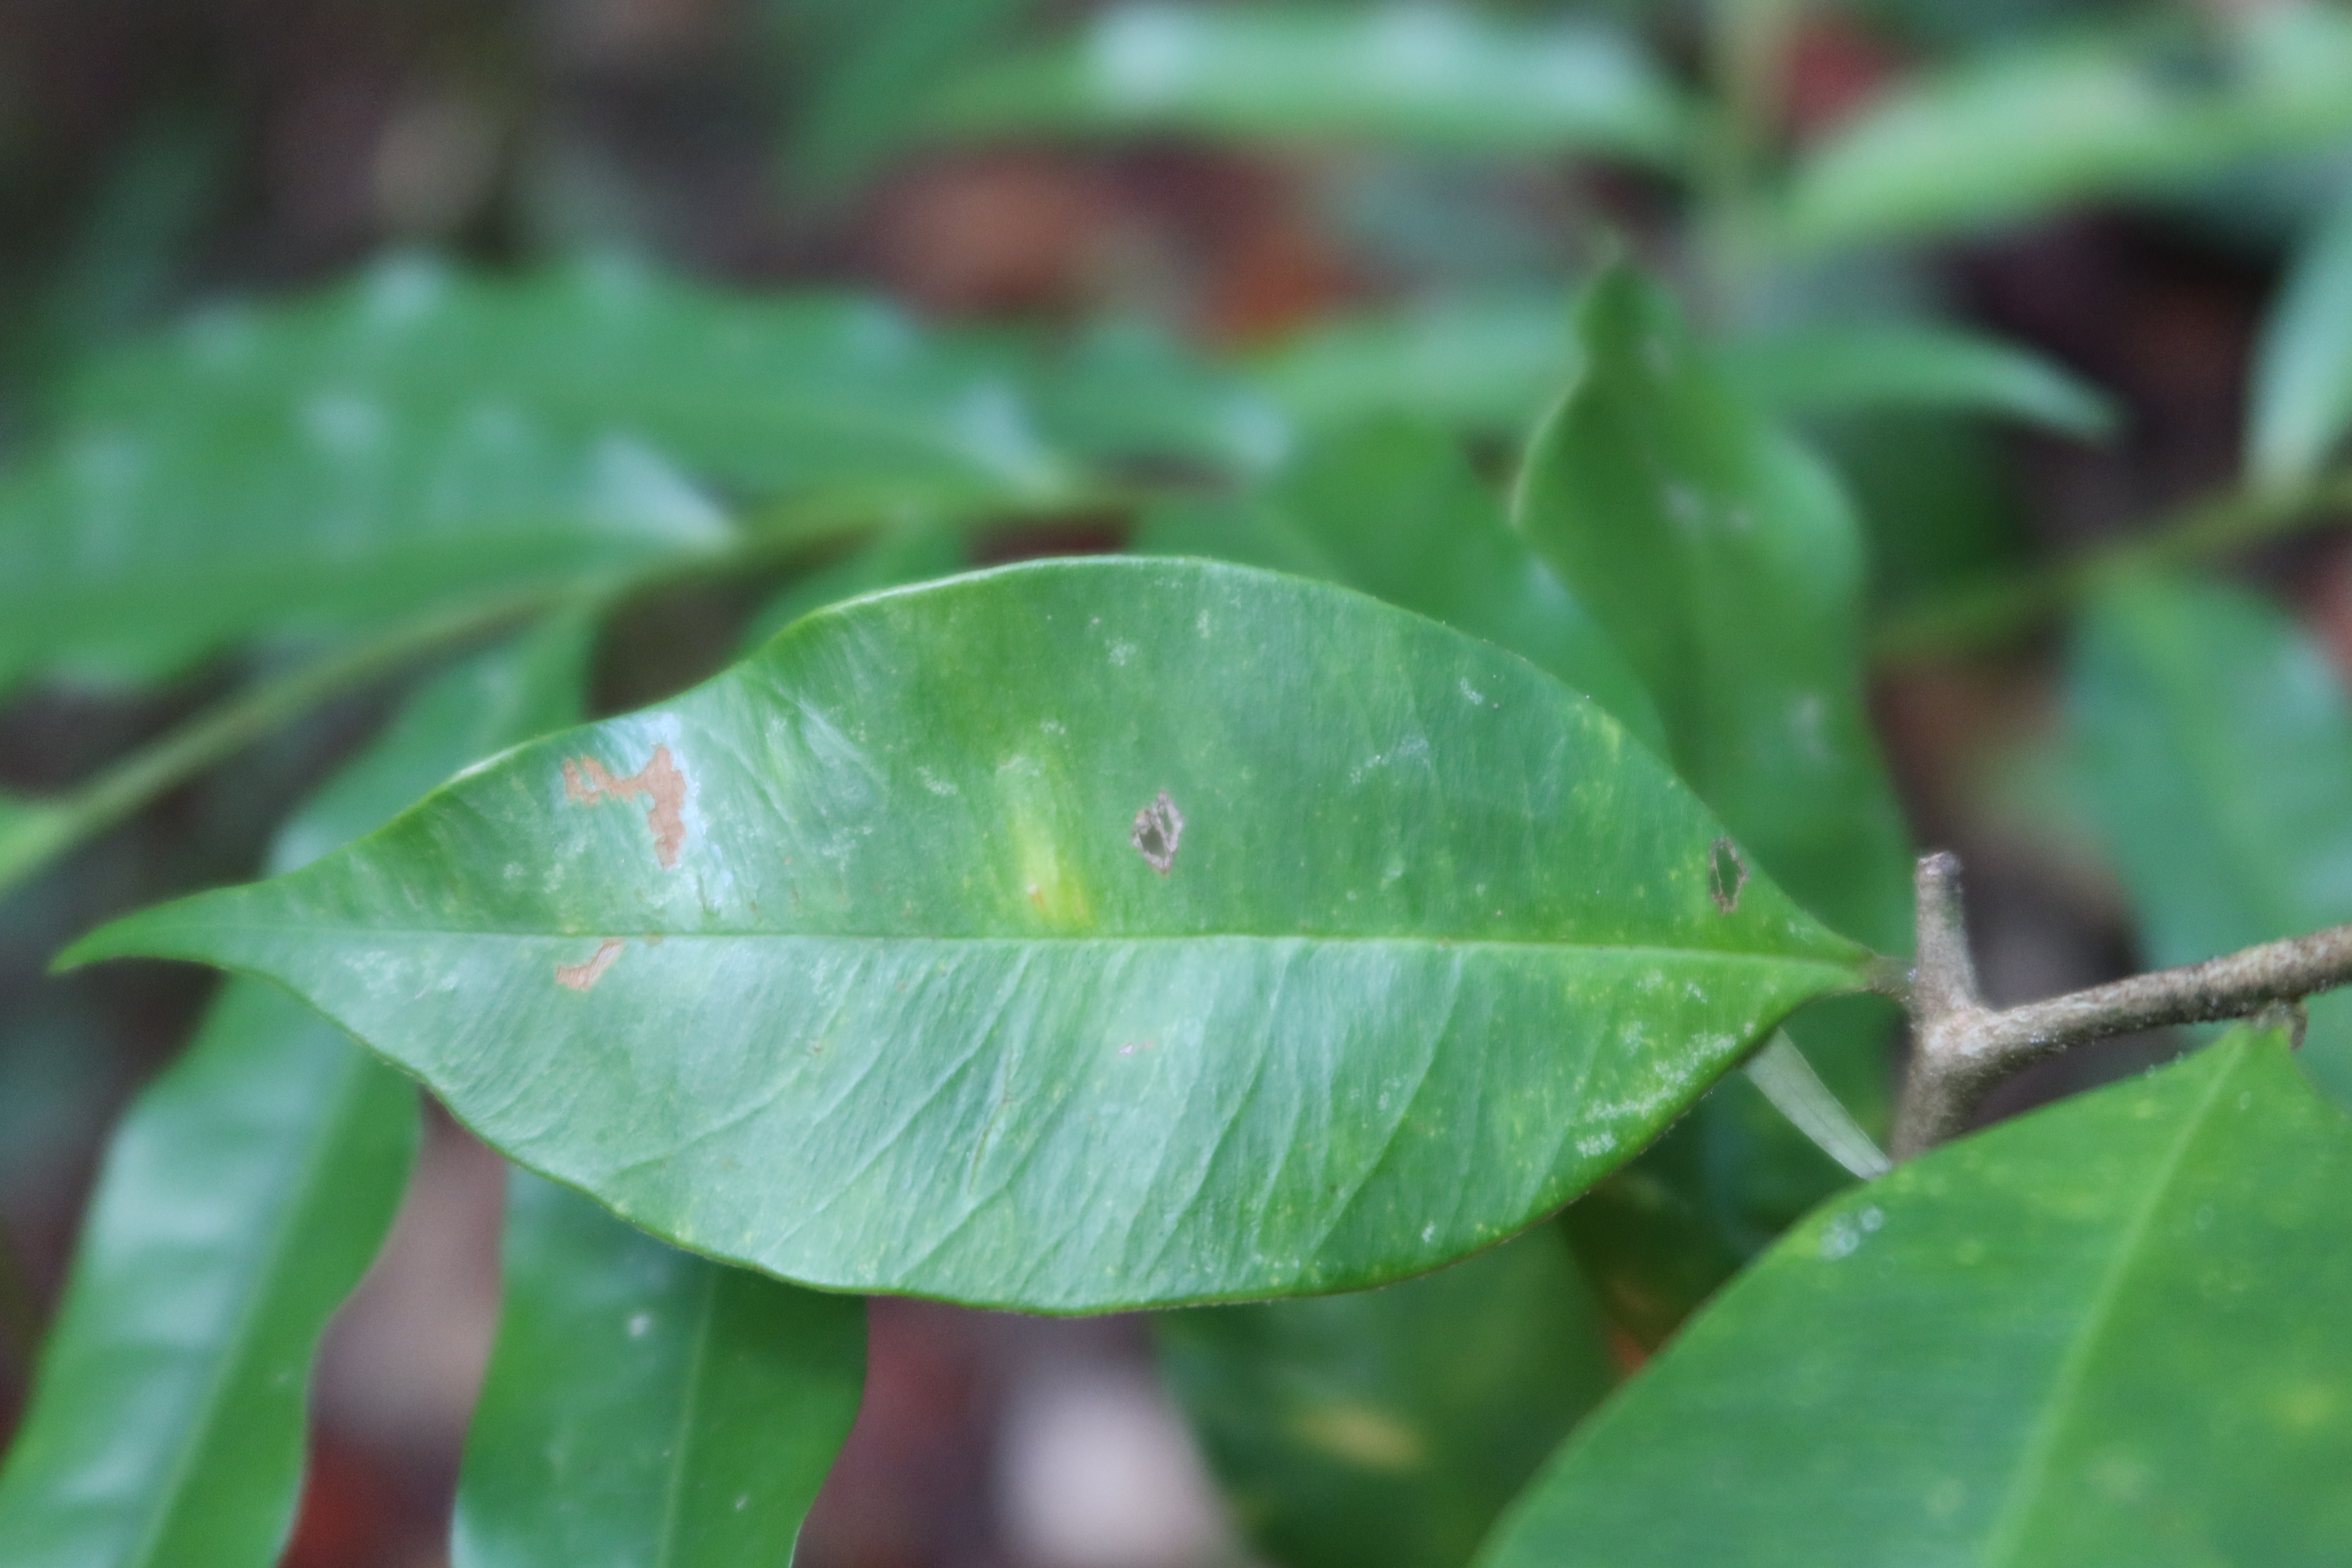
Label: Brown spots